Pacific Electric

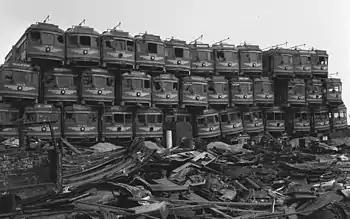
Pacific Electric cars are piled up awaiting destruction at Terminal Island, 1956

Huntington's involvement with urban rail was intimately tied to his real estate development operations. Real estate development was so lucrative for Huntington and SP that they could use the Red Car as a loss leader. However, by 1920, when most of the company's holdings had been developed, their major income source began to deplete. Many rural passenger lines were unprofitable, with losses offset by revenue generated from passenger lines in populated corridors and from freight operations. The least-used Red Car lines were converted to cheaper bus routes as early as 1925. In 1936, Pacific Electric acquired the Motor Transit Company, which operated intercity bus service within Southern California.